Integral House

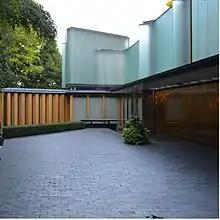
Integral House in 2016

Integral House is a private residence located at 194 Roxborough Drive in the Rosedale neighbourhood of Toronto, Ontario, Canada. The project was commissioned by mathematician James Stewart as a residence incorporating a performance space, and was designed by Brigitte Shim and Howard Sutcliffe of the Toronto architectural firm Shim-Sutcliffe Architects. The name of the house is derived from the mathematical integral symbol, commonly used in calculus; Stewart's wealth derived from his authorship of widely used calculus textbooks. It has won several architectural awards, including a 2012 Governor-General's Medal in Architecture. Glenn D. Lowry, director of the Museum of Modern Art, said of Integral House, "I think it's one of the most important private houses built in North America in a long time."